Ultra Low Floor

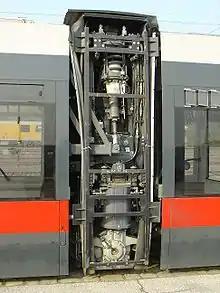
Motor of an ULF

In contrast to other low-floor trams, the floor in the interior of ULF is at sidewalk height (about above the road surface), which makes access to trams easy for passengers in wheelchairs or with baby carriages. This configuration required a new undercarriage. The axles had to be replaced by a complex electronic steering of the traction motors. Auxiliary devices are installed largely under the car's roof.